Rousay

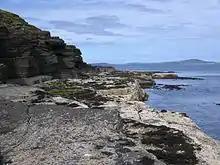
Cliffs in Saviskaill Bay, looking northward to Westray

One road circles the island, about long, and most arable land lies in the few hundred yards between it and the coastline. With an area of , it is the fifth largest of the Orkney Islands. Among several freshwater lochs on the island, the biggest is Muckle Water.